List of awards and nominations received by Black Mirror

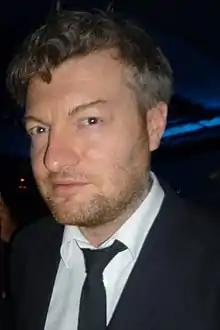
Charlie Brooker is the series creator, and has received seven awards for his work on "Black Mirror".

"Black Mirror" is a British science fiction anthology series created by Charlie Brooker. From 2011 to 2013, the first two series aired on British network Channel 4, as did the special "White Christmas" (2014); the following four series were released on the American streaming platform Netflix from 2016 to 2023. There are twenty-seven episodes in the show's first six series, and an additional interactive film "" (2019). Inspired by "The Twilight Zone", each episode of "Black Mirror" is standalone and explores the common theme of technology and its side-effects.